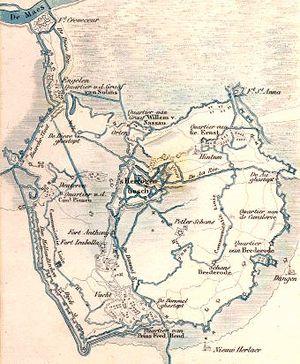
Crèvecœur ou Crève-cœur est un terrain d’entraînement militaire des Pays-Bas situé dans la commune de Bois-le-Duc. Il se situe dans la province du Brabant-Septentrional, au sud de la limite avec la province de Gueldre.
Le siège de Bois-le-Duc eut lieu d'avril au 14 septembre 1629 pendant la guerre de Quatre-Vingts Ans. L'armée des Provinces-Unies commandée par Frédéric-Henri d'Orange-Nassau assiège et prend la ville de Bois-le-Duc fidèle au roi d'Espagne.